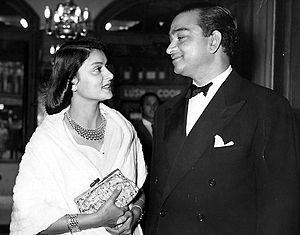
Gayatri Devi, souvent nommée Maharani Gayatri Devi, Rajmata de Jaipur, née princesse Gayatri Devi de Cooch Behar, fut la troisième Maharani de Jaipur, de 1939 à 1949 puis Maharani titulaire de Jaipur de 1949 à 1970, par son mariage avec le Maharaja Sawai Man Singh II.
Man Singh II ou Sawai Man Singh II fut Maharaja de Jaipur. Il a gouverné l'état princier entre 1922 et 1949, date à laquelle la principauté est intégrée à l'État du Rajasthan. Il a occupé les fonctions de Rajpramukh du Rajasthan entre 1949 et 1956. Il a servi comme ambassadeur de l'Inde en Espagne. Il était aussi un joueur de polo ayant eu une certaine renommée.